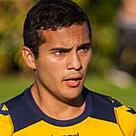
Age: 21